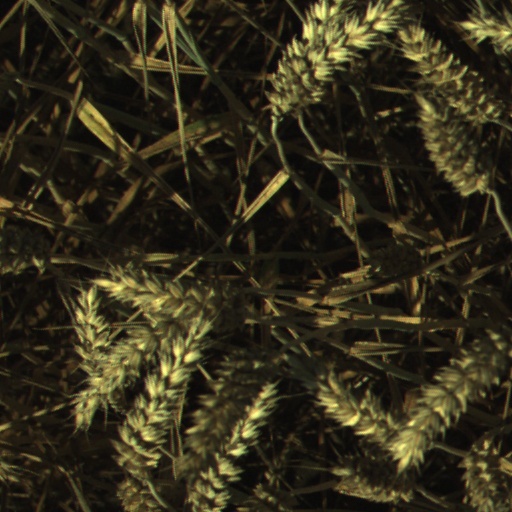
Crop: wheat